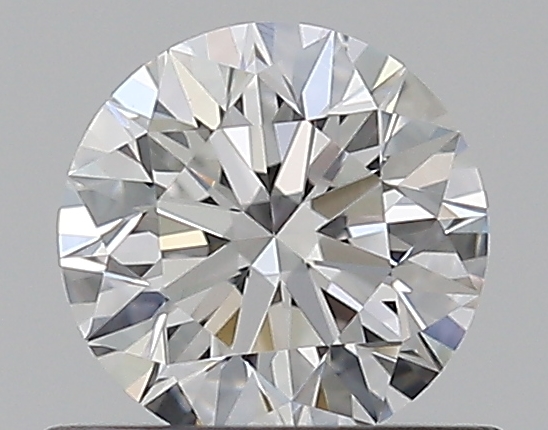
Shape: round
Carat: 0.52
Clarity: VVS1
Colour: E
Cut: EX
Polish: EX
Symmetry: EX
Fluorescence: M
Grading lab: GIA
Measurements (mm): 5.1 x 5.12 x 3.2